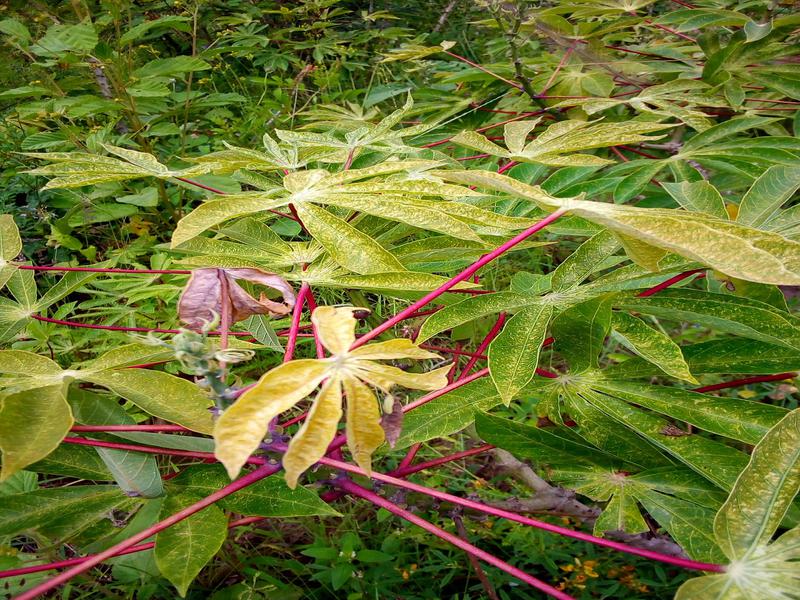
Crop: cassava
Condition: green_mottle